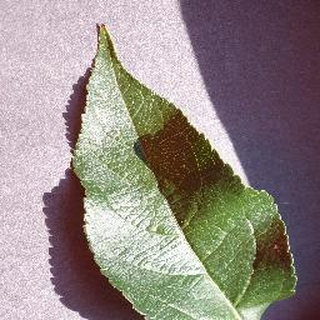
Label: healthy_apple